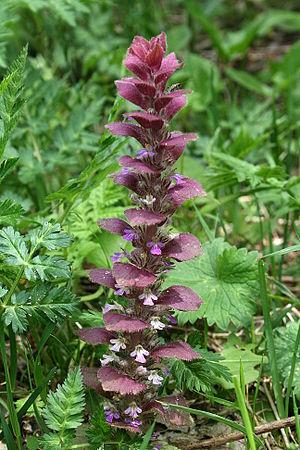
Bugle rampant - Vallorcine (Haute-Savoie) - France
Cette liste de Tracheophyta de Bosnie-Herzégovine, ainsi que d’espèces introduites est un aperçu incomplet d’espèces de mousses, de fougères, de gymnospermes et d’angiospermes citées dans la littérature disponible en langues bosniaque, croate, serbe et serbo-croate. Cet aperçu n’inclue pas des espèces cultivées ni celles occasionnellement introduites.